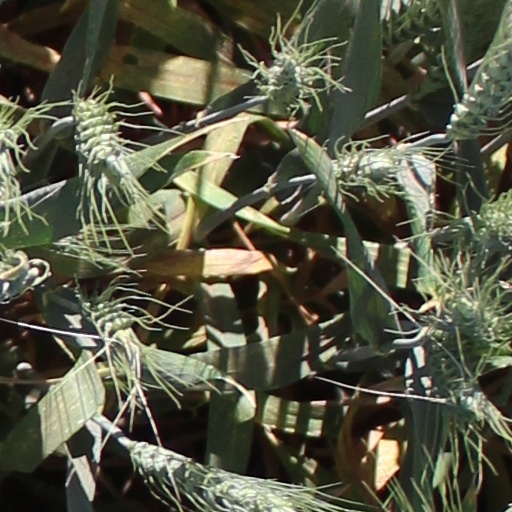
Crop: wheat